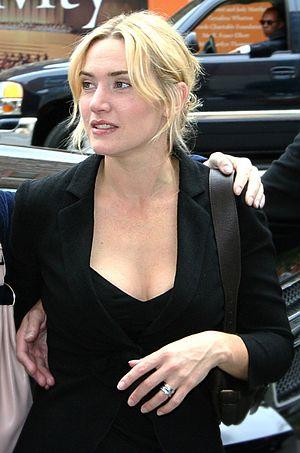
Kate Winslet [keɪt wɪnslət] est une actrice britannique, née le 5 octobre 1975 à Reading en Angleterre.